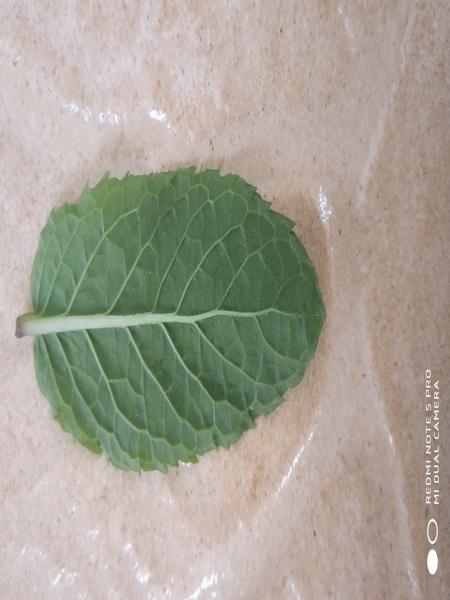
Plant: Mint